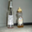
Label: bottle